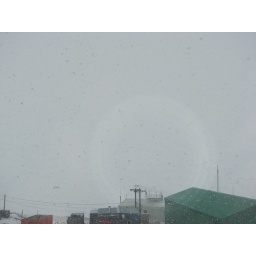
View from my office window in Crary Lab.